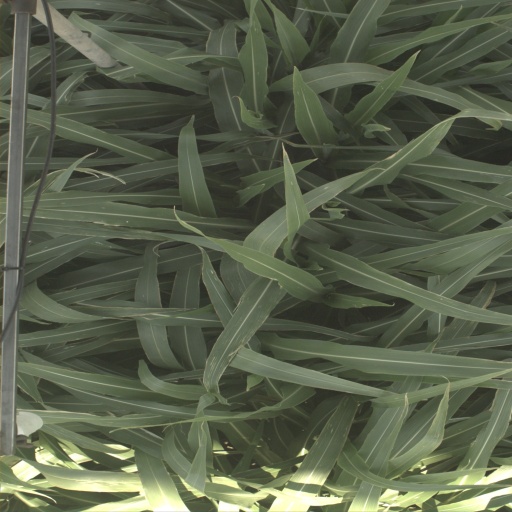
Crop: sorghum